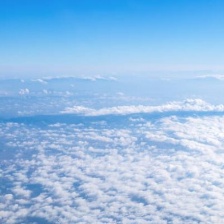
Cloud type: Cirrostratus